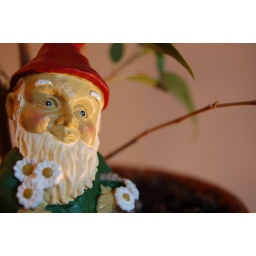
A dwarf in a plant pot